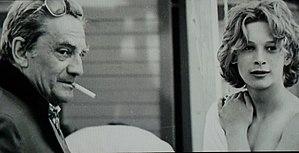
Luchino Visconti di Modrone /luˈkiːno visˈkonti di moˈdroːne/, comte de Lonate Pozzolo et descendant de la famille noble Visconti, est un réalisateur de cinéma italien. Il fut aussi directeur de théâtre, metteur en scène et écrivain.
Mort à Venise est un film franco-italien réalisé par Luchino Visconti, sorti sur les écrans en 1971.
Alla ricerca di Tadzio est un documentaire de 30 minutes réalisé en 1970 par Luchino Visconti. Il est produit par la RAI pour l'émission Cinema 70 d'Alberto Luna.